Beneteau First Class 10

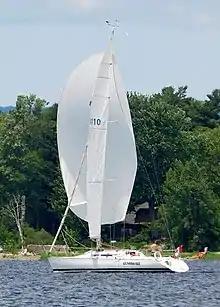
Beneteau First Class 10 flying its spinnaker

The Beneteau First Class 10 is a recreational keelboat, built predominantly of solid fiberglass, with the deck made from balsa-cored fiberglass, with teak wooden trim. It has a 7/8 fractional sloop rig, with a double-spreader mast made by Z-Spar of France and stainless steel wire rigging. The hull has a raked stem, a walk-through reverse transom, an internally mounted spade-type rudder controlled by a tiller and a fixed fin keel. It displaces and carries of ballast.